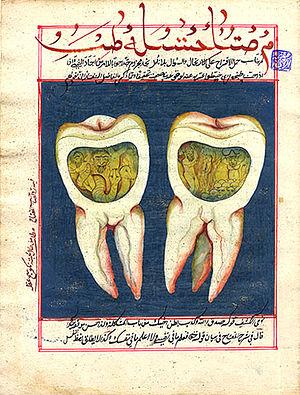
L’histoire de la médecine dentaire est une partie de l'histoire de la médecine, et l'étude des développements historiques de la médecine dentaire, y compris des biographies des personnes qui ont influencé la médecine dentaire de leur temps. Cette histoire s'étend très loin dans le passé. Ainsi, au Danemark, la preuve de l'ouverture d'une molaire remonte au néolithique. Le traitement conservatoire des dents chez les anciens paysans du Pakistan a pu être prouvé dans l'intervalle de 7 000 à 5 500 ans av. J.C, et ce avec l'intention de « réparer » les dents, et éventuellement même de combler les cavités. Depuis les Sumériens, on a cru jusqu'aux temps modernes qu'un ver dans la dent était responsable de la carie. Les premiers travaux sur la technique dentaire ont été faits au milieu du Iᵉʳ millénaire av. J.-C. par les Étrusques et les Phéniciens. L'influence des savants romains et grecs a été déterminante au Moyen Âge tant dans le monde chrétien que dans le monde arabe.